Maritime Delimitation in the Black Sea case

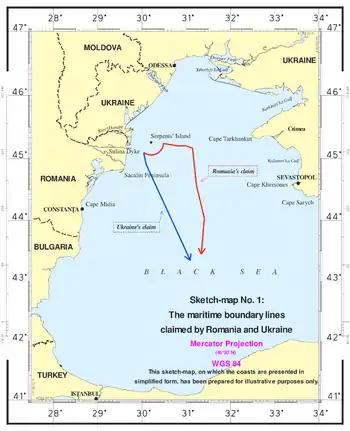
Maritime boundaries claimed by Romania (red) and Ukraine (blue)

The Case concerning maritime delimitation in the Black Sea (Romania v Ukraine) [2009] ICJ 3 was a decision of the International Court of Justice (ICJ). On September 16, 2004, Romania brought its case to the court after unsuccessful bilateral negotiations. On February 3, 2009, the court handed down its verdict, establishing a maritime boundary including the continental shelf and exclusive economic zones for Romania and Ukraine.